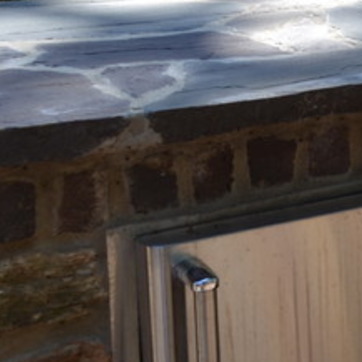
Material: brick